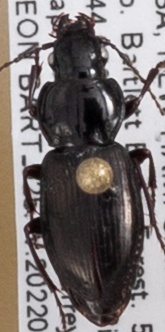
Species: Pterostichus pensylvanicus
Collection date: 2022-05-25
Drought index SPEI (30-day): -0.8
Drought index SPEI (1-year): -0.54
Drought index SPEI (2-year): -1.45